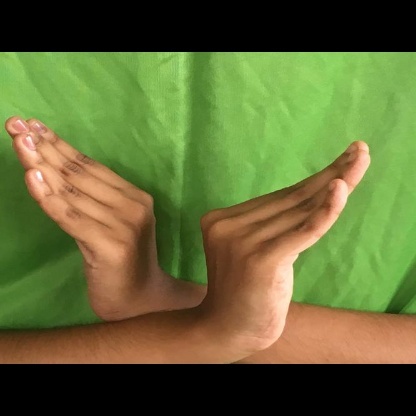
Mudra: Nagabandha